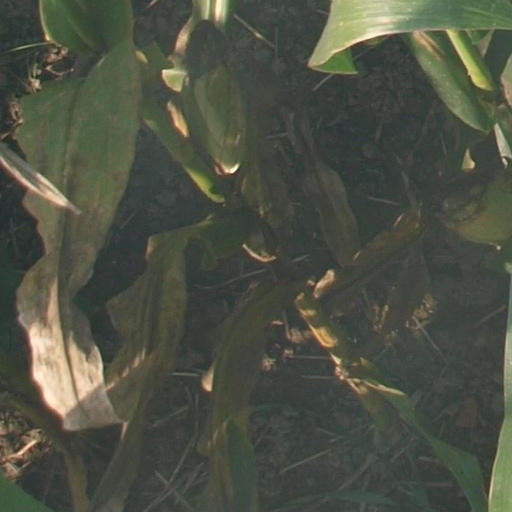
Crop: maize; corn